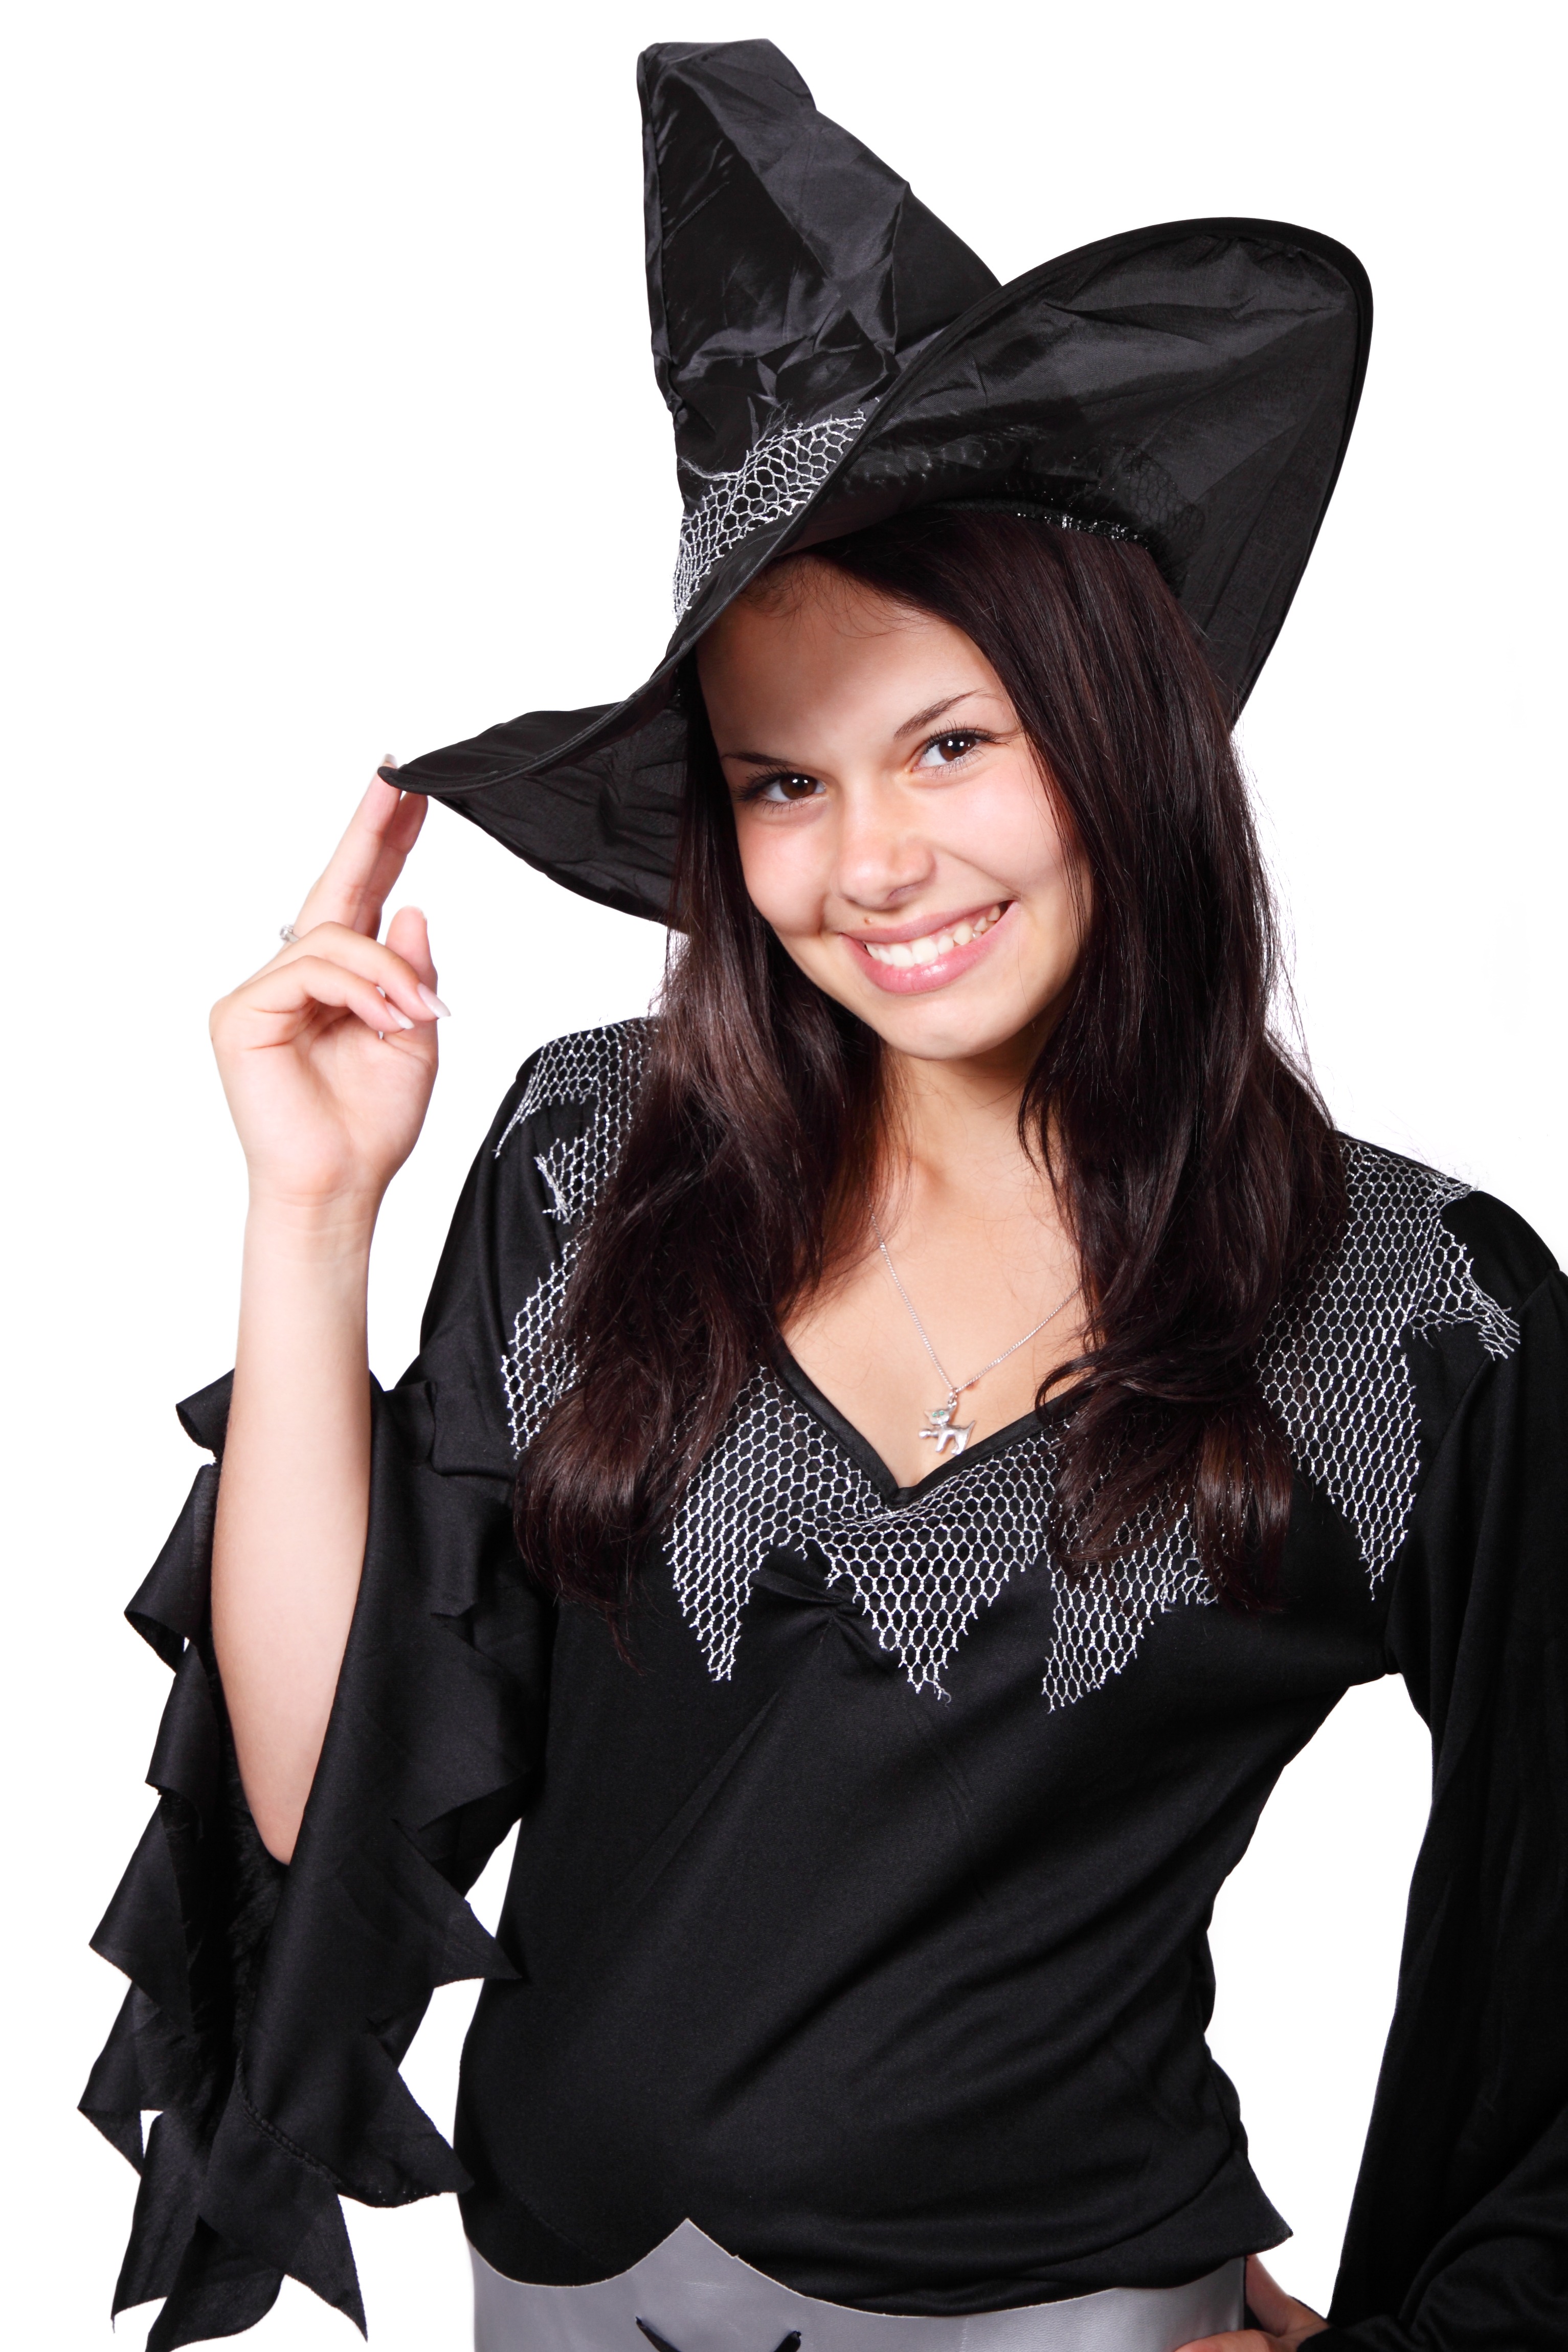
girl, woman, cute, female, young, halloween, hat, clothing, black, smiling, magic, body, costume, witch, adult, evil, photo shoot, fashion accessory